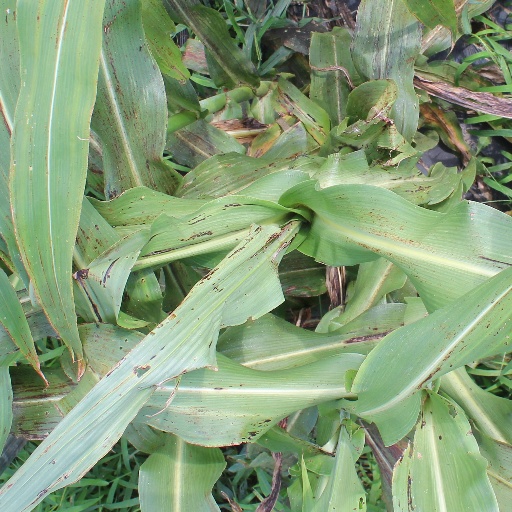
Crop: sorghum